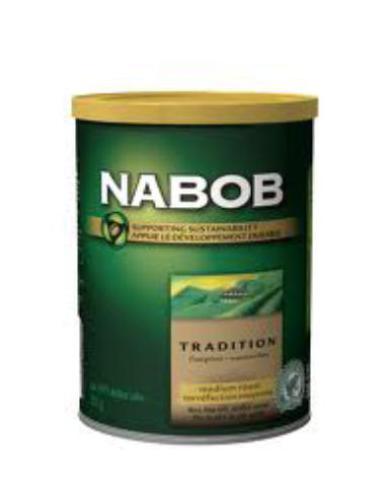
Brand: nabob
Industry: Food